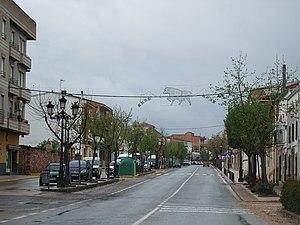
Arroyo del Ojanco est une commune située dans la province de Jaén de la communauté autonome d'Andalousie en Espagne.